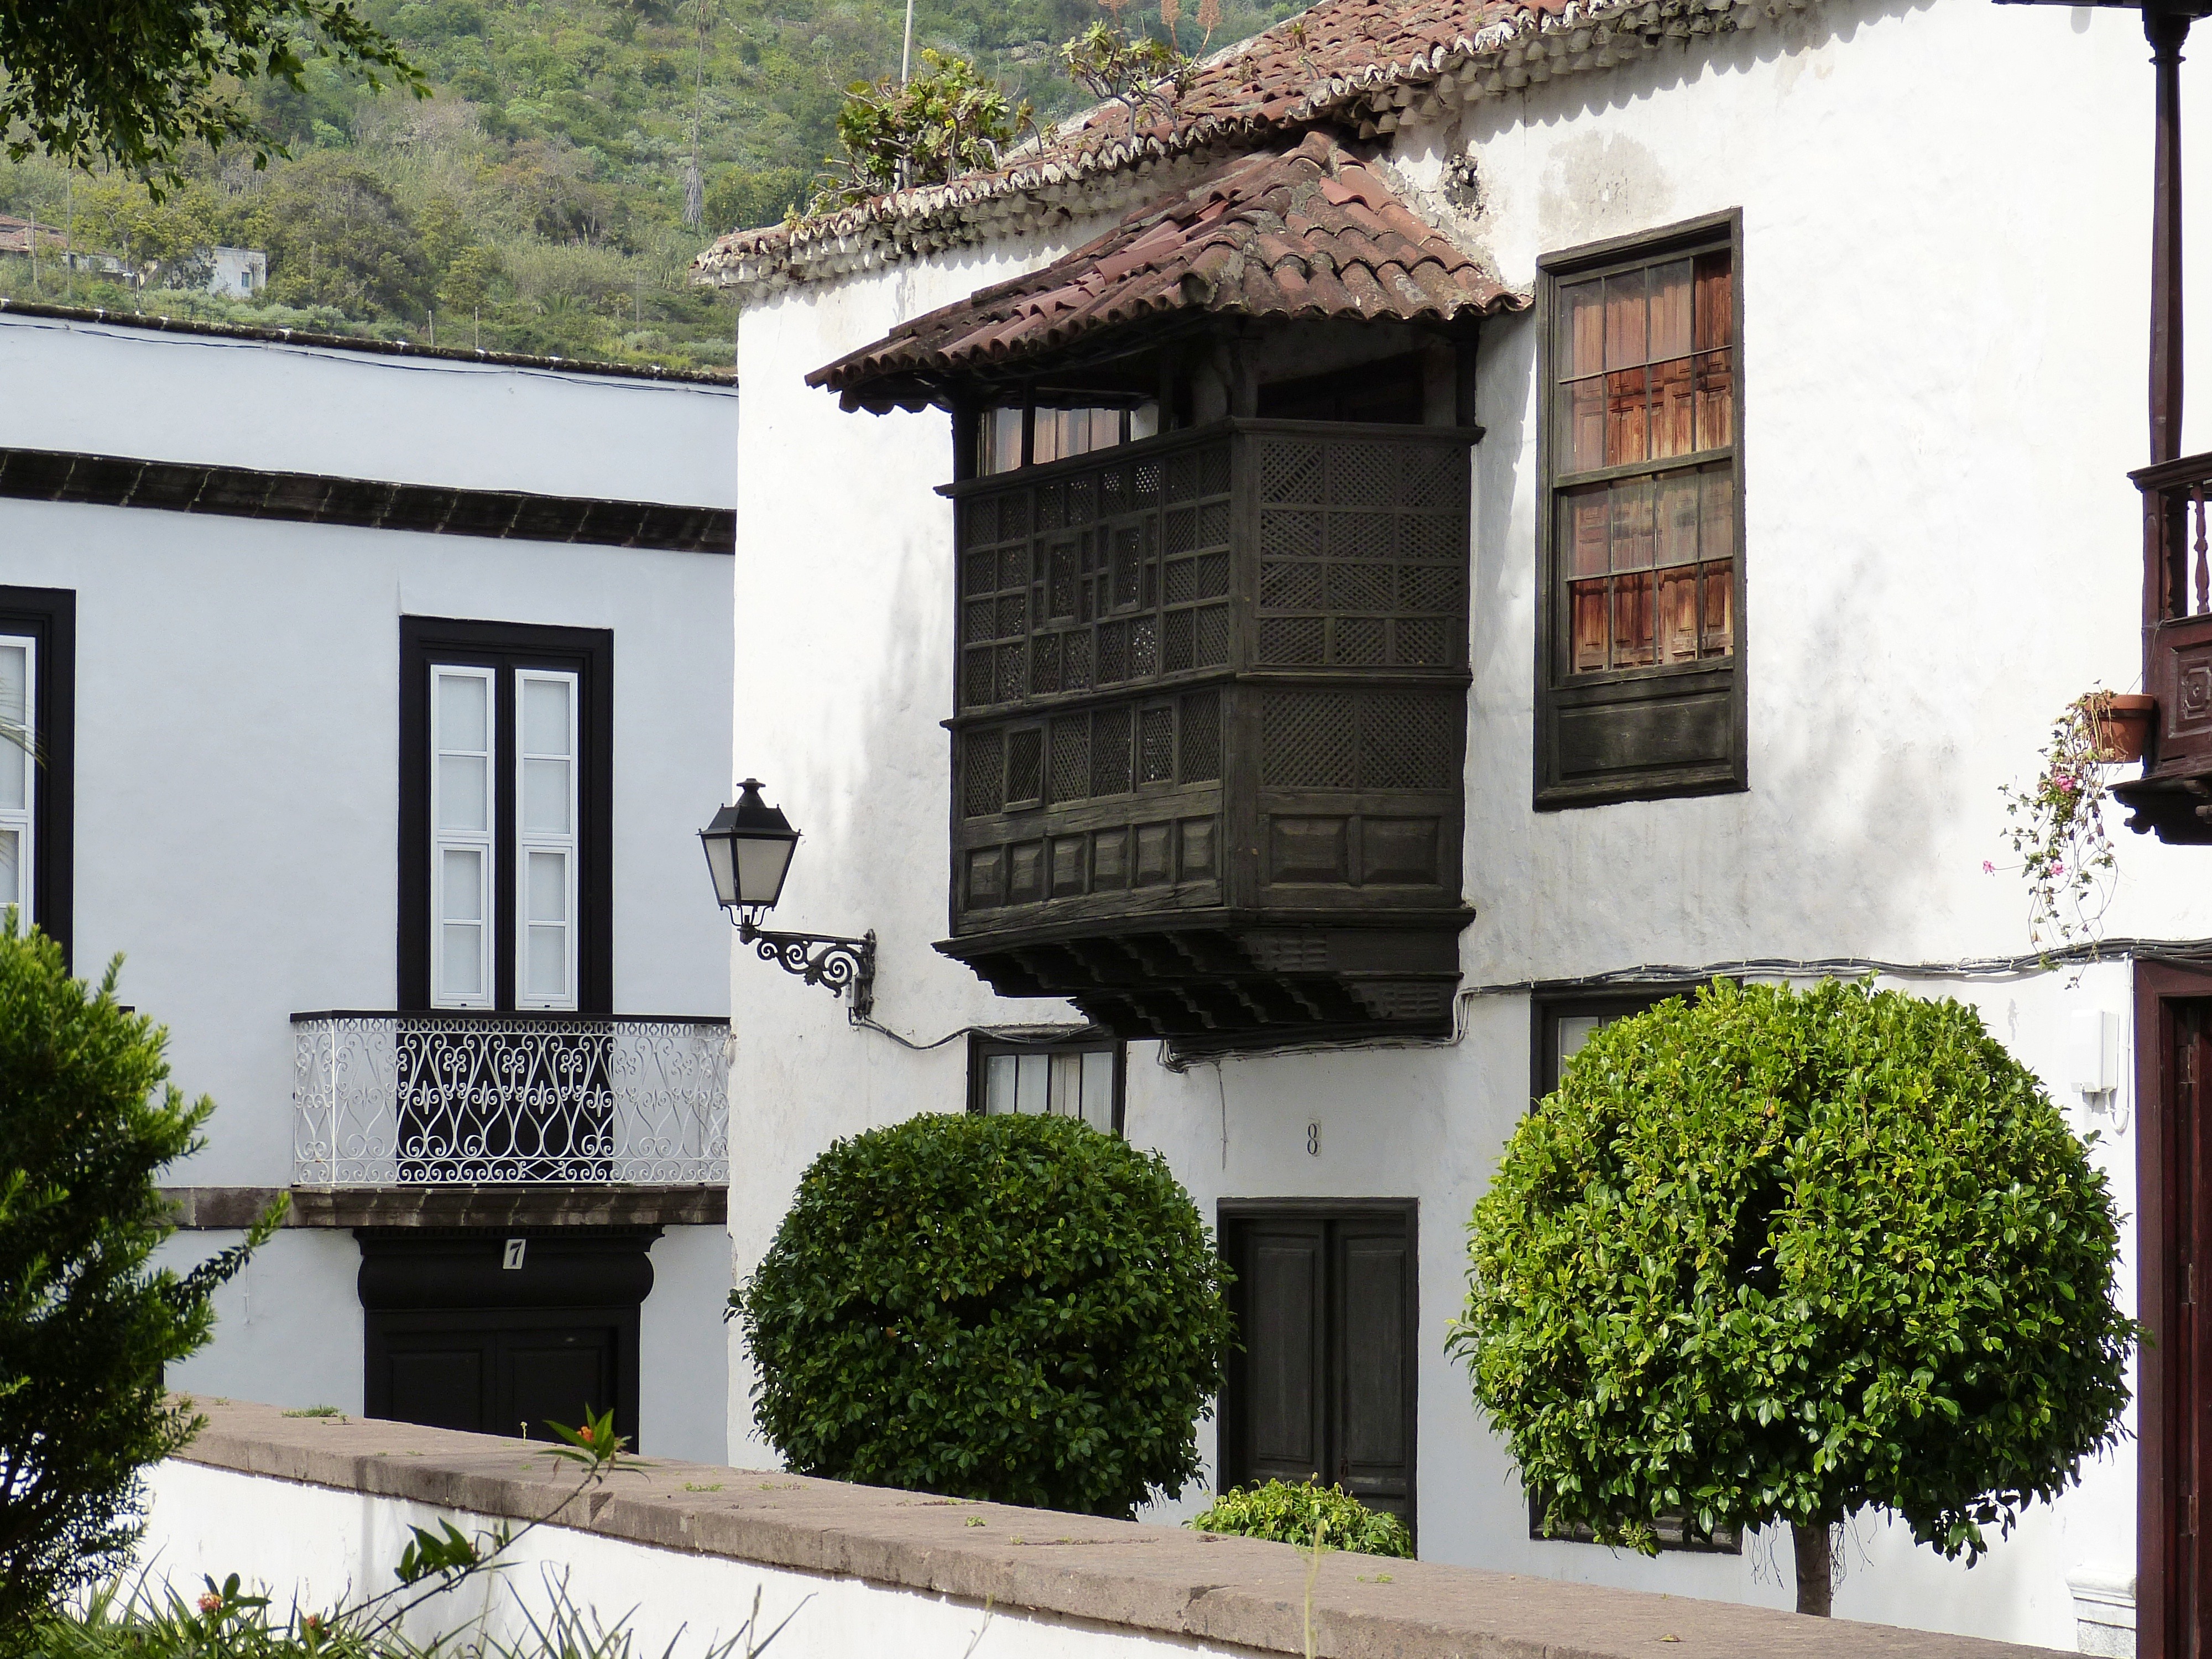
wood, villa, house, town, building, restaurant, home, village, balcony, lantern, cottage, holiday, facade, property, spain, tenerife, neighbourhood, canary islands